Ebonyi State

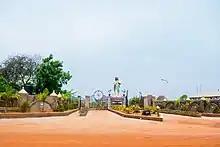
Mary Immaculate Conception, Abakaliki

The Catholic Diocese of Abakaliki (1973) with 174 parishes is under Bishop Peter Nworie Chukwu (2021).